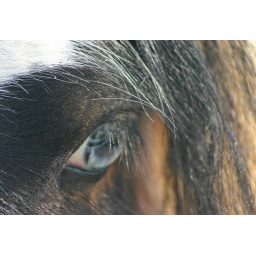
Closeup of one of Harri's blue eyes. I loved the reflection of the fence in this photo.